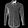
Label: Shirt